Weinan

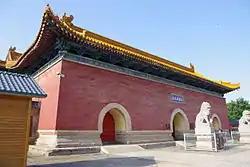
Xiyue Temple was first built in the Han dynasty

As a significant area between the ancient Chinese capital Xi'an and Luoyang, Weinan has a long history.